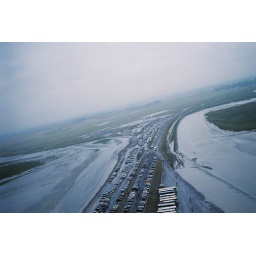
this road will be covered by water by 8pm